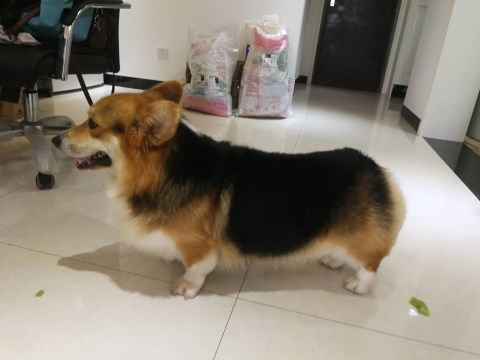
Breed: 2909-n000116-Cardigan